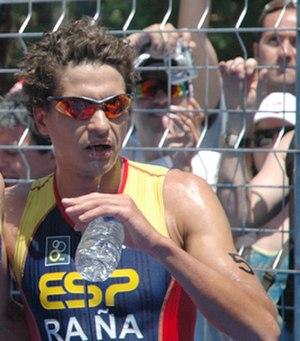
Iván Raña Fuentes né le 10 juin 1979 à Ordes en Galice, est un triathlète espagnol. Il remporte le championnat du monde 2002, et les championnats d'Europe 2002 et 2003.